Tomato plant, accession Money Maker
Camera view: bottom (45 deg); turntable rotation: 240 degrees
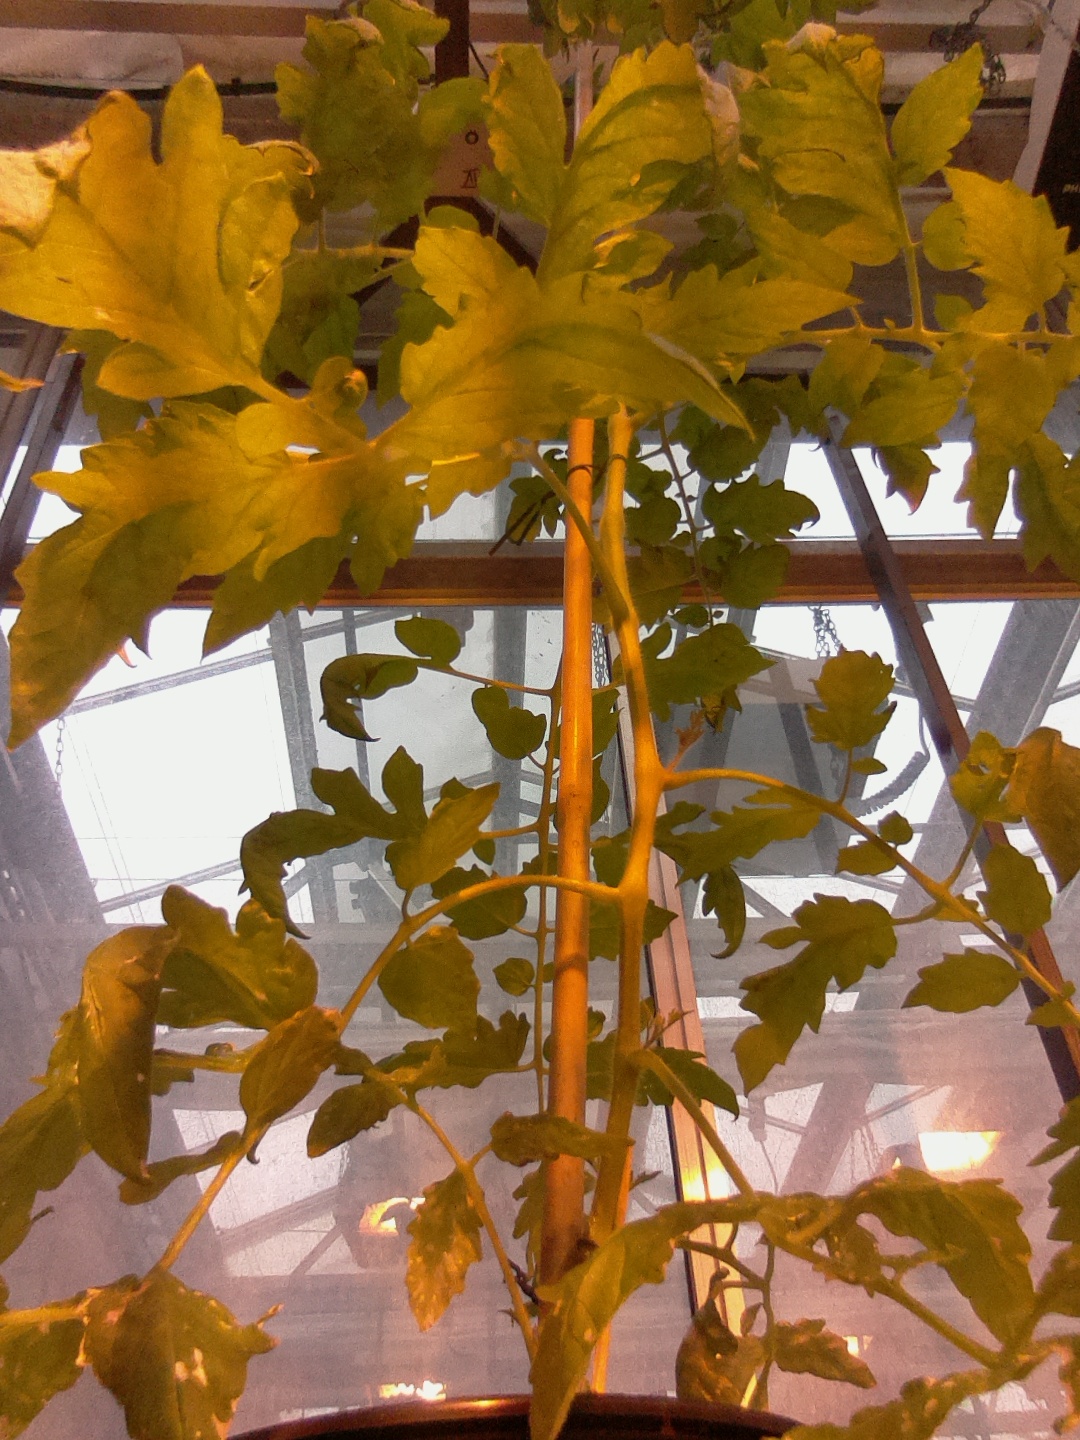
BBCH growth stage 55: 5 inflorescences visible